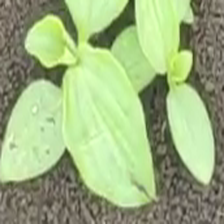
Weed species: Kena_(Commplina_benghalensio)